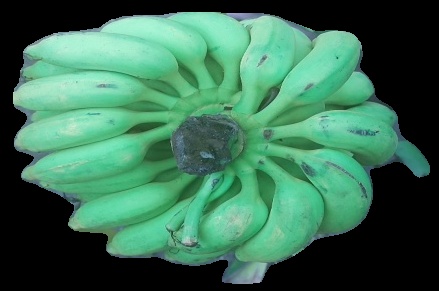
Variety: elakki-bale
Grade: grade2